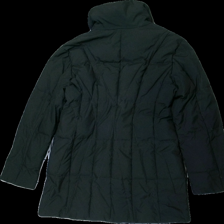
View: back
Type: Winter jacket
Category: Ladies
Brand: Not in the list
Brand text on label: basler daune
Colors: Black
Material: 100% polyester
Cut: Regular
Season: Winter
Stains: Minor
Damage: fläck
Damage location: top center
Damage 2 location: bottom center
Damage 3 location: bottom right
Price range: 50-100
Recommended usage: Reuse
Description: svart vinter jacka med liten fläck fram